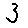
Label: 3